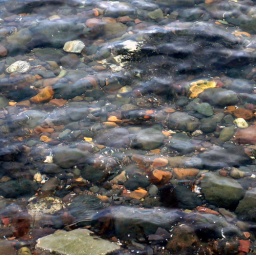
Pebbles under the water lapping the edge of the beach on my Sunday wander.